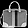
Label: Bag